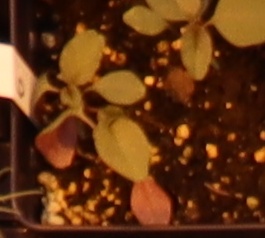
Label: Redroot Pigweed